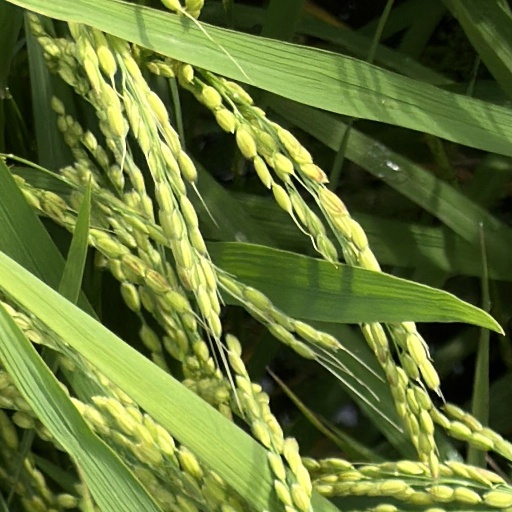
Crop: rice